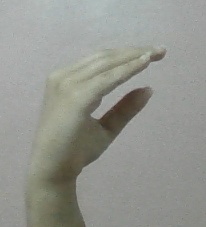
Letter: jeem